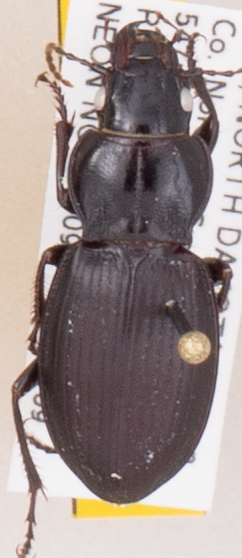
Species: Cyclotrachelus torvus
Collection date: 2019-07-09
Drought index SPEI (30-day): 0.17
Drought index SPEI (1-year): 1.28
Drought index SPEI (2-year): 1.13